The Stranger Within (1974 film)

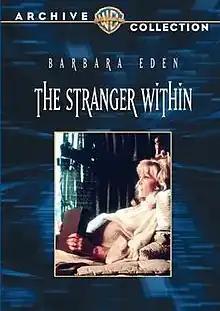

The Stranger Within is a 1974 American made-for-television science fiction horror film that premiered as the "ABC Movie of the Week" on October 1, 1974. Written by Richard Matheson, and based on his 1953 novelette "Trespass", it capitalized on "Rosemary's Baby", but included a science-fiction twist which Matheson originated in the novelette but was popularized by John Wyndham in his 1957 novel The Midwich Cuckoos.